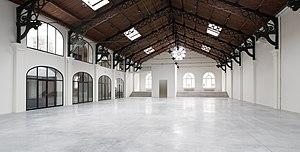
La Patinoire Royale de Bruxelles
Pierre Yovanovitch, né le 17 août 1965 à Nice, est un architecte d’intérieur français.